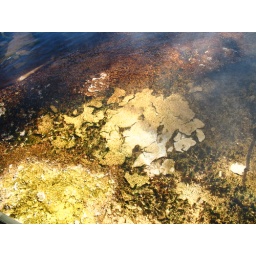
the water is so clear that you can see the deposits in it O_o